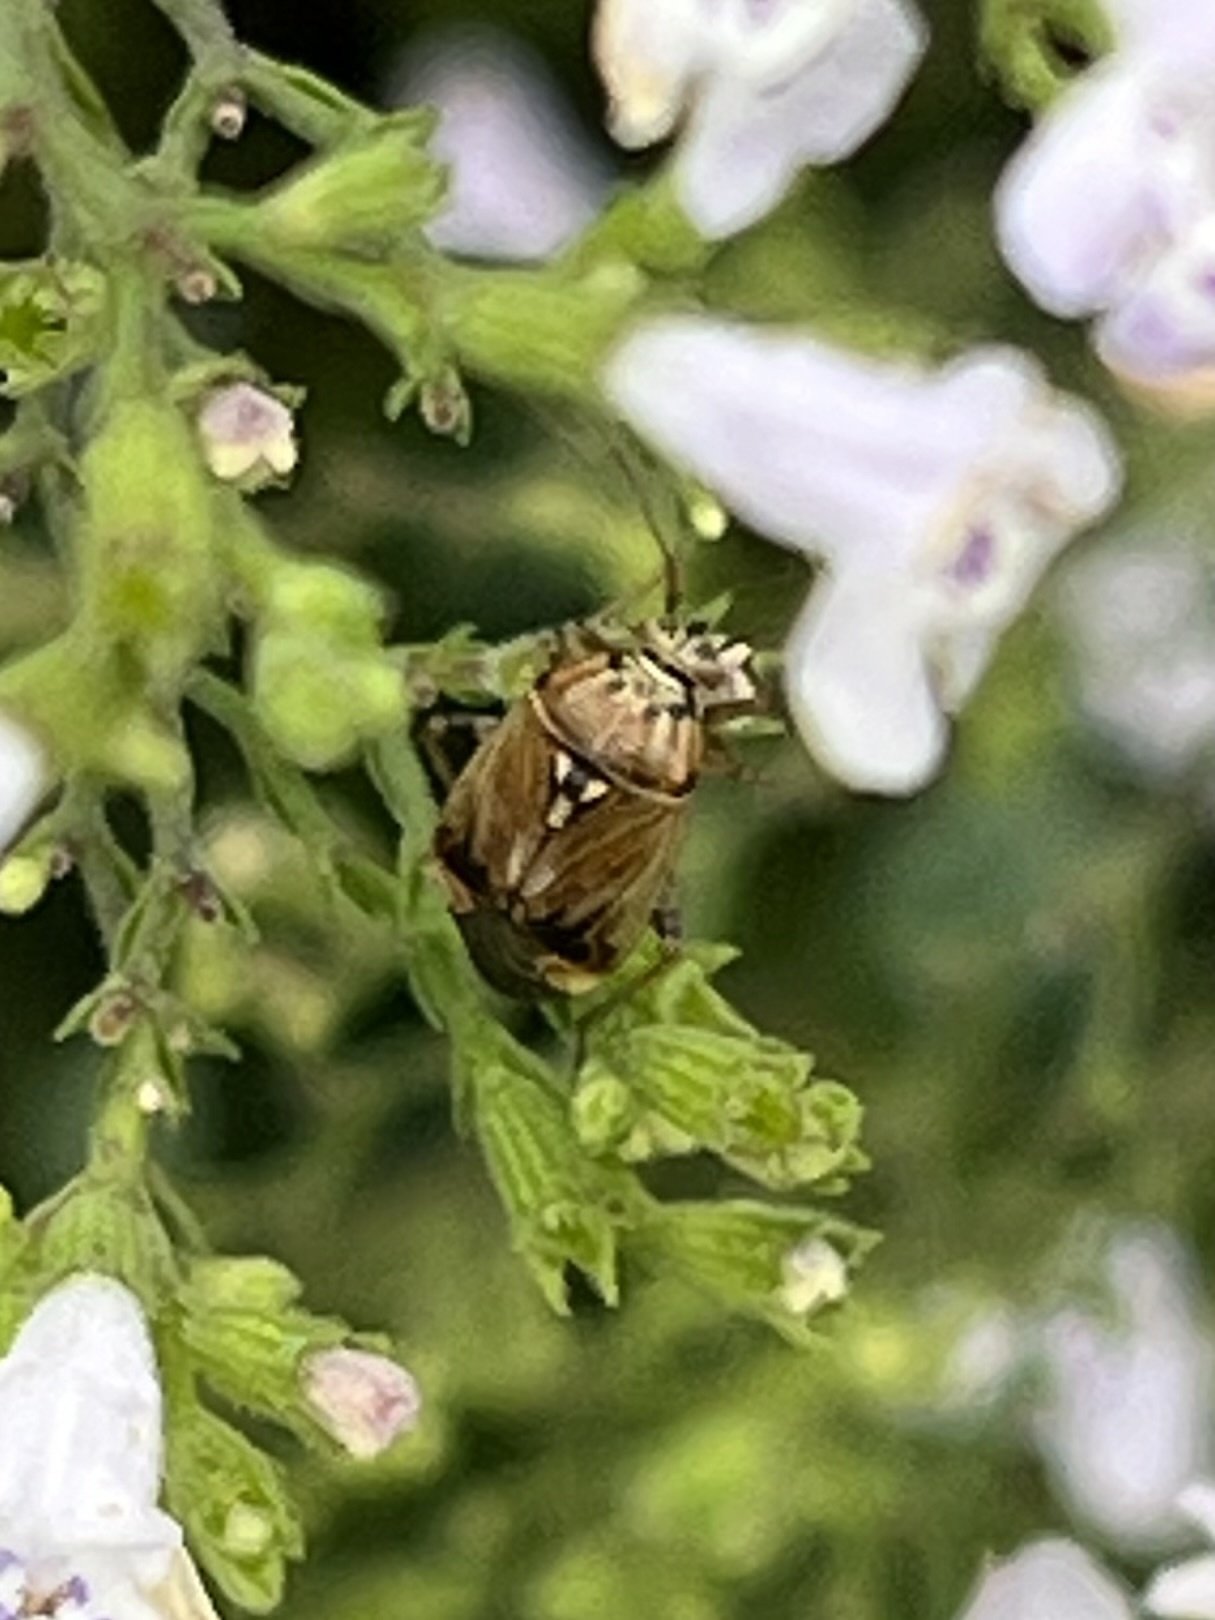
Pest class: lygus_bug